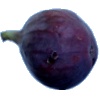
Label: fig